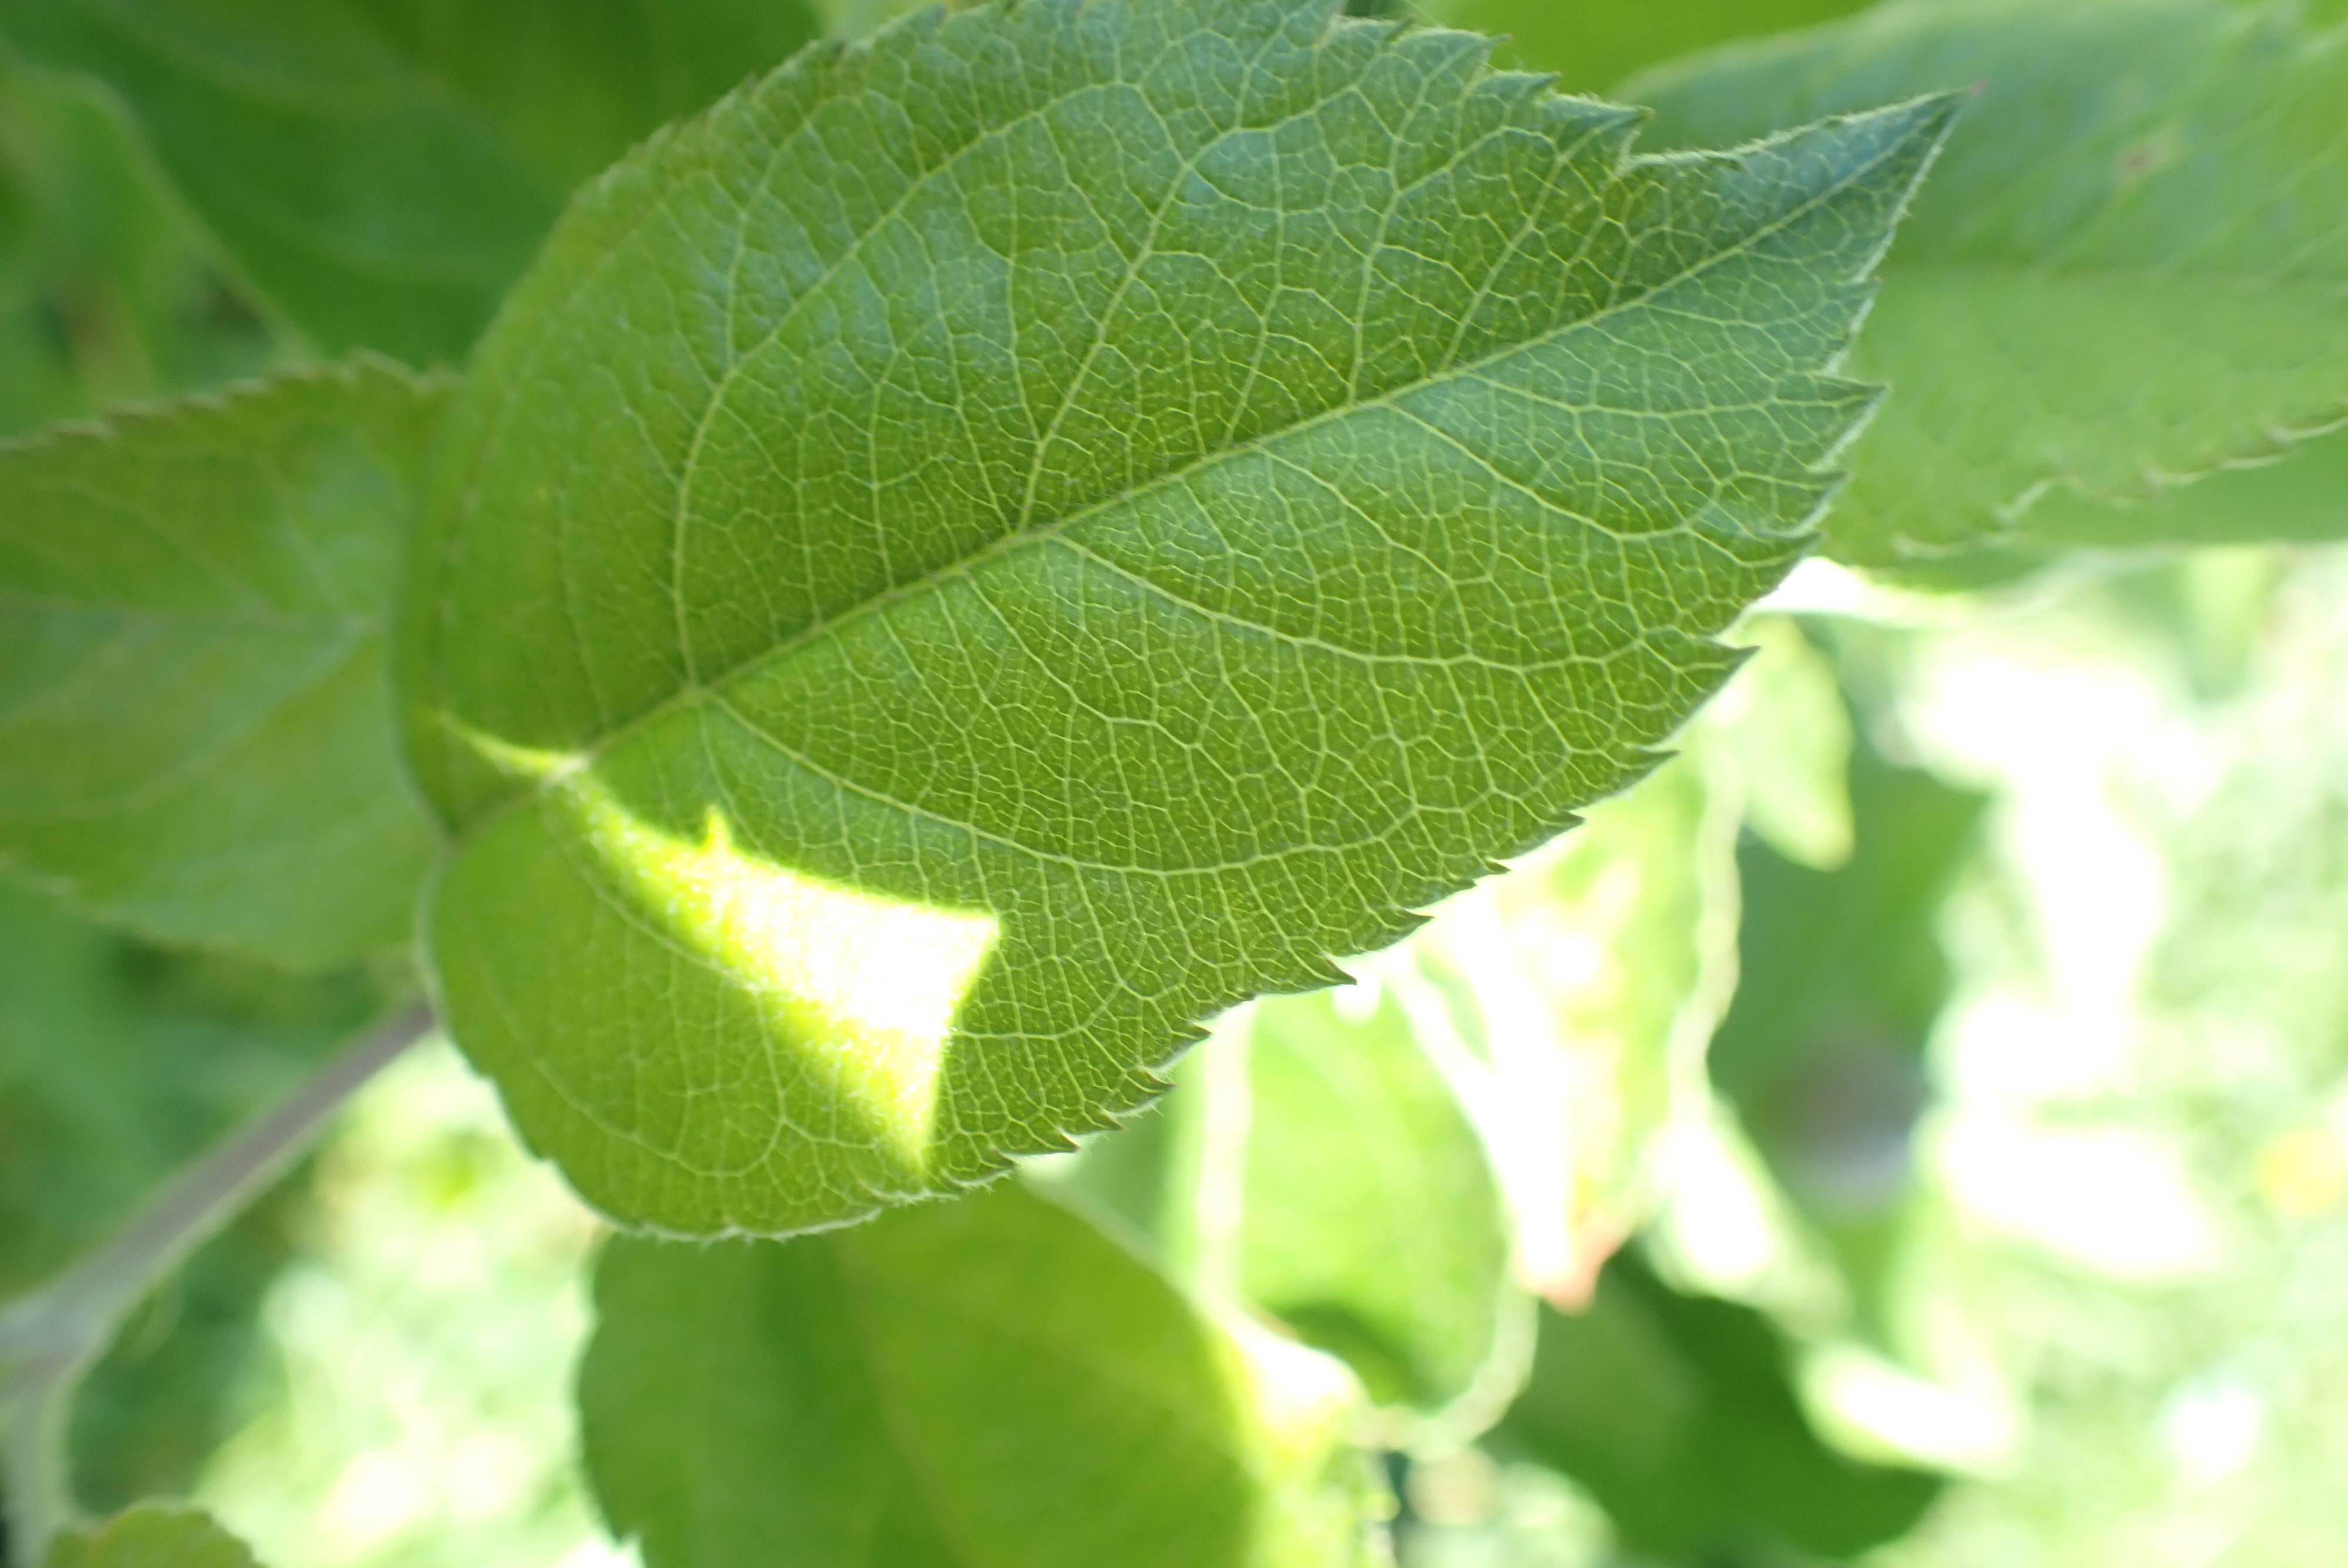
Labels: healthy